Shay Elliott

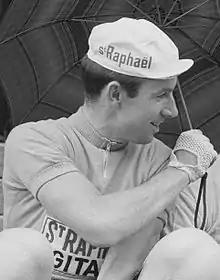
Elliott in 1963

Elliott signed as a professional for the Helyett-Félix Potin team (Helyett was a bicycle manufacturer). He won his first race, the GP d'Echo Alger in Algeria, outsprinting André Darrigade. He also won the GP Catox and the GP Isbergues. In his first major race of 1957, the Omloop "Het Volk" in Belgium, he made a race-long break with Englishman Brian Robinson. The break was caught near the finish but Elliott's form was noted. He won the Circuit de la Vienne. He became a team-mate of Jacques Anquetil and Jean Stablinski, staying with the team under different sponsors for much of his career.